Ashish Kishore Lele

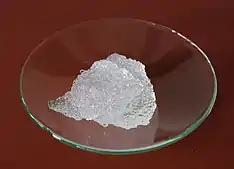
Hygrogel of a superabsorbant Hydrogel

Bulk of Lele's researches have been based on the theoretical and experimental studies of micro and mesostructure of polymers and his studies widened the understanding of their macroscopic dynamical and equilibrium properties. He was the first scientist to elucidate the "amoeba-like dynamics of ring polymers" and proposed the "mean field theoretical framework of specific weak molecular interactions in gels" for the first time. He developed tailored molecules of stimuli responsive smart hydrogels and explained the anomalous rheological behaviour of complex fluids. He has documented his researches by way of several articles; Google Scholar and ResearchGate, online article repositories of scientific articles, have listed many of them. He holds a number of patents for the processes he has developed.